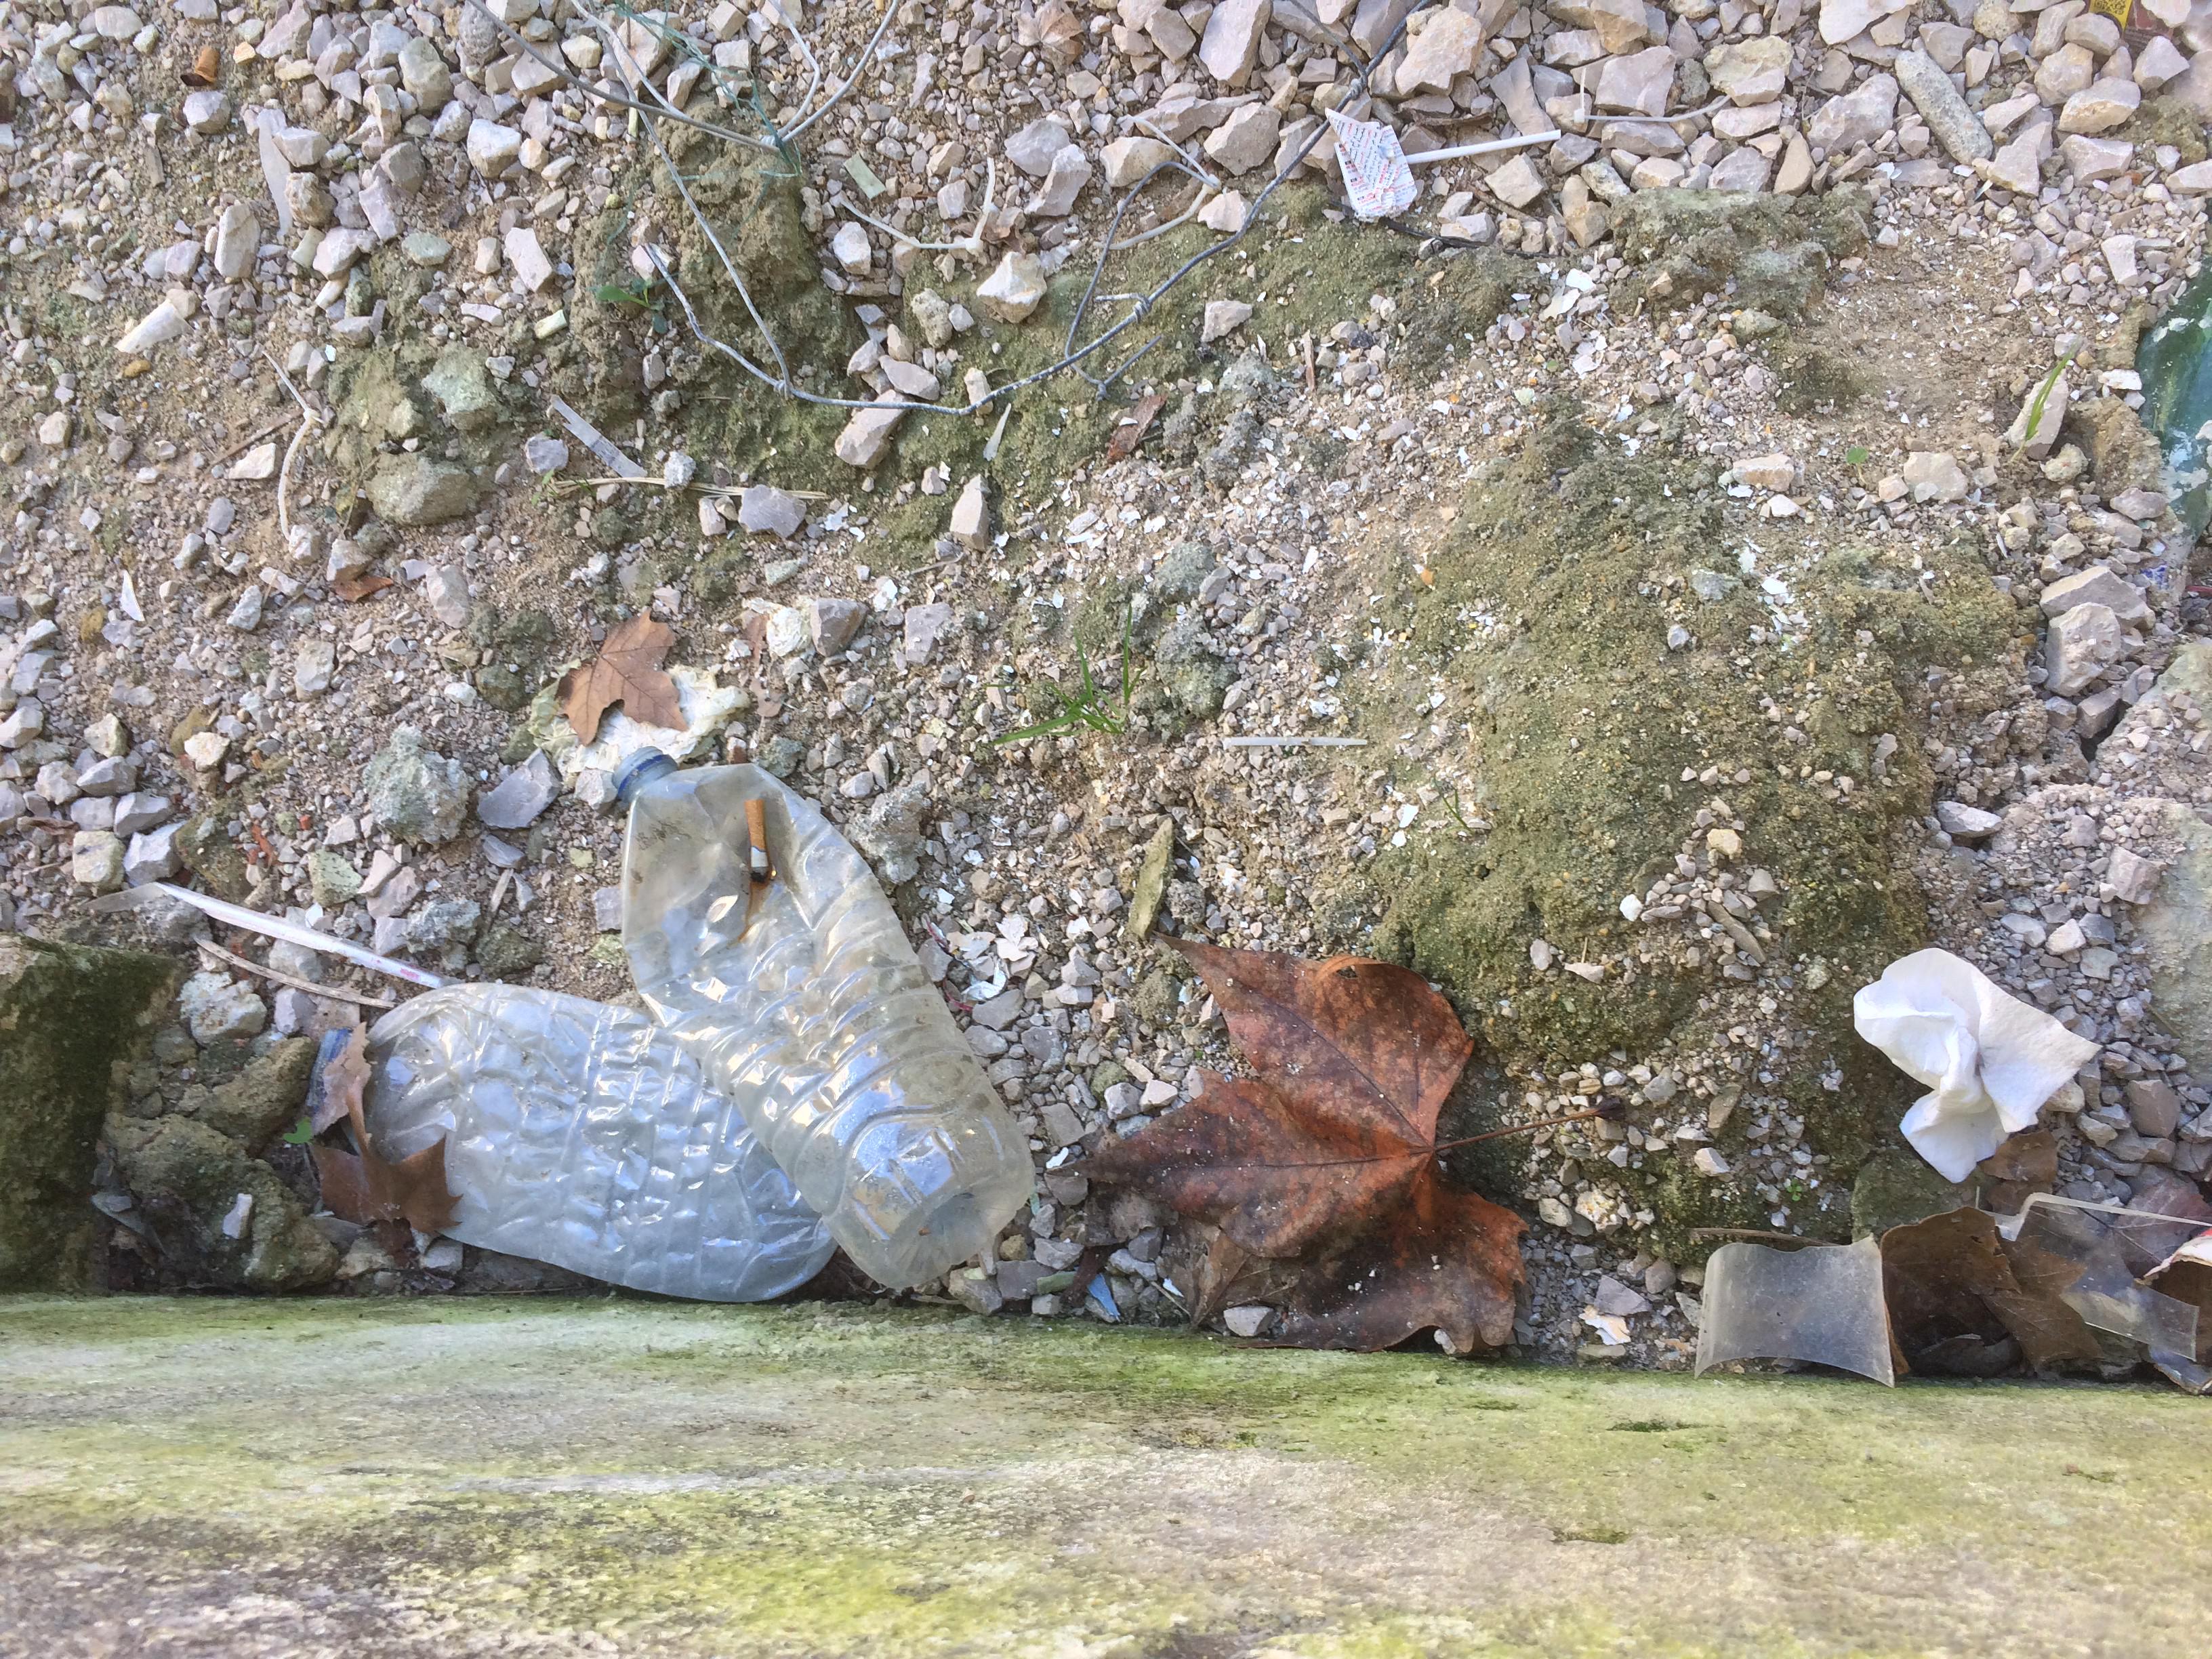
Object: Other plastic (Other plastic)

Object: Other plastic (Other plastic)

Object: Other plastic (Other plastic)

Object: Other plastic (Other plastic)

Object: Other plastic (Other plastic)

Object: Other plastic (Other plastic)

Object: Other plastic (Other plastic)

Object: Unlabeled litter (Unlabeled litter)

Object: Tissues (Paper)

Object: Clear plastic bottle (Bottle)

Object: Clear plastic bottle (Bottle)

Object: Plastic straw (Straw)

Object: Cigarette (Cigarette)